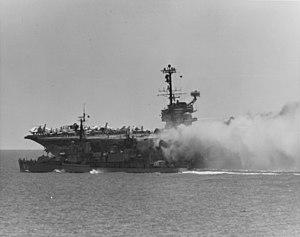
L’accident de l'USS Forrestal est un important incendie et une série d'explosions en chaîne qui, le 29 juillet 1967, ont tué 134 marins et en ont blessé 161 sur le porte-avions USS Forrestal de l'United States Navy. L'origine du drame est une anomalie électrique qui déclencha le tir d'une roquette Zuni depuis un avion situé sur le pont d'envol. L'incendie, le plus grand sur un porte-avions américain depuis la Seconde Guerre mondiale, faillit entraîner la perte du navire.